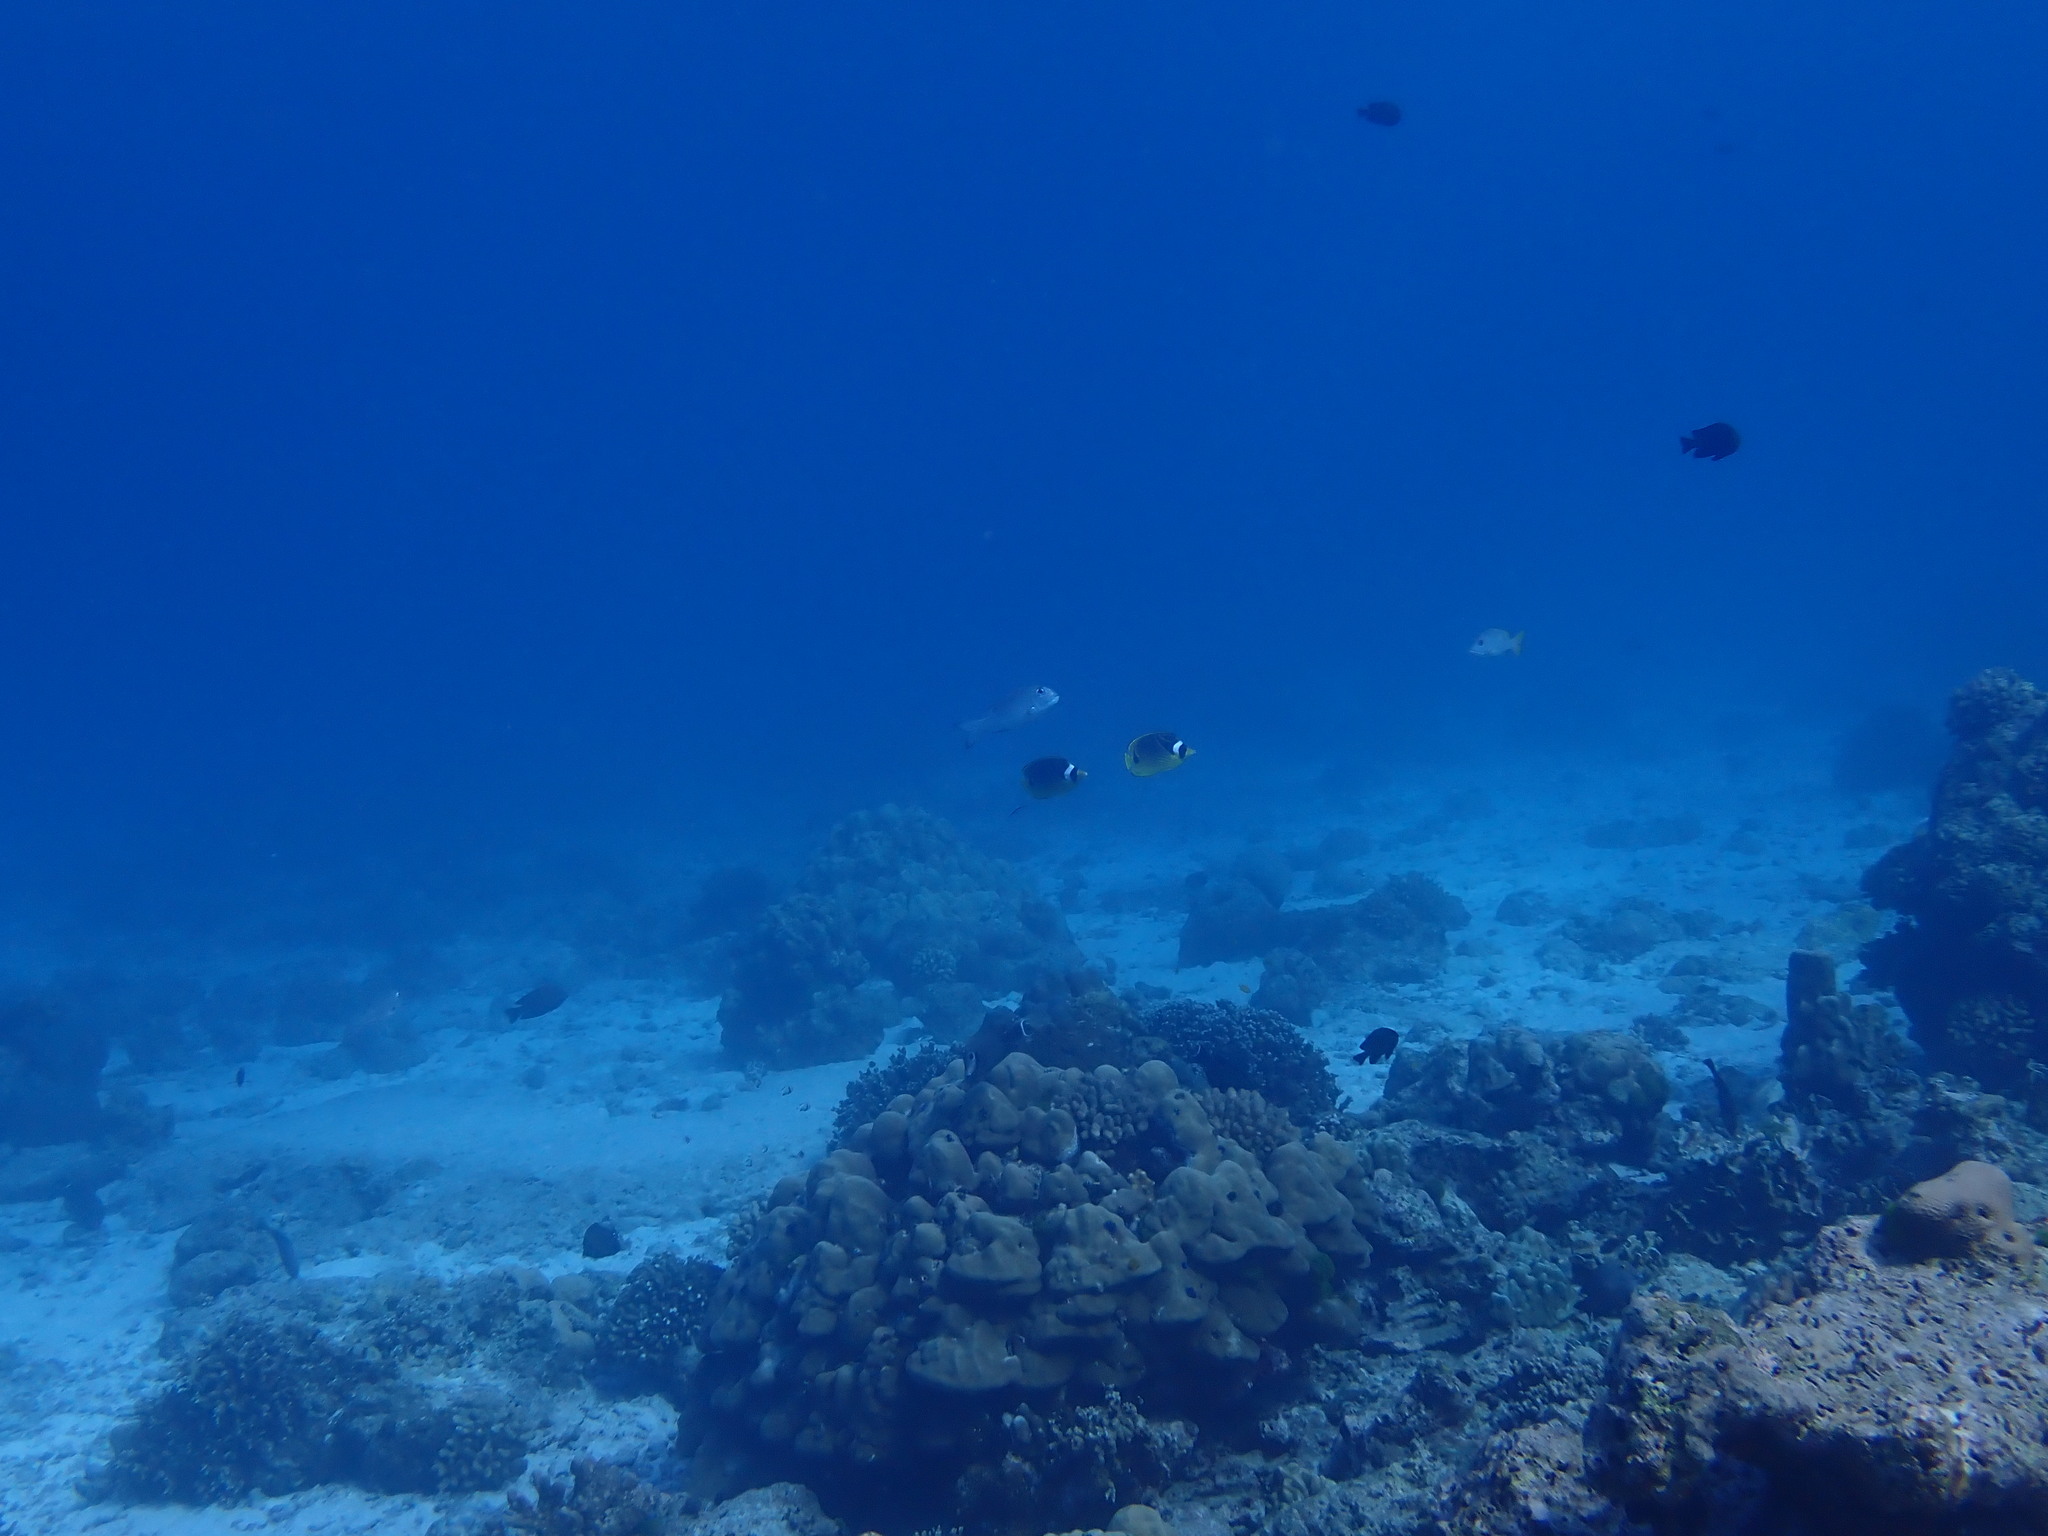
Chaetodon lunula (Raccoon Butterflyfish)